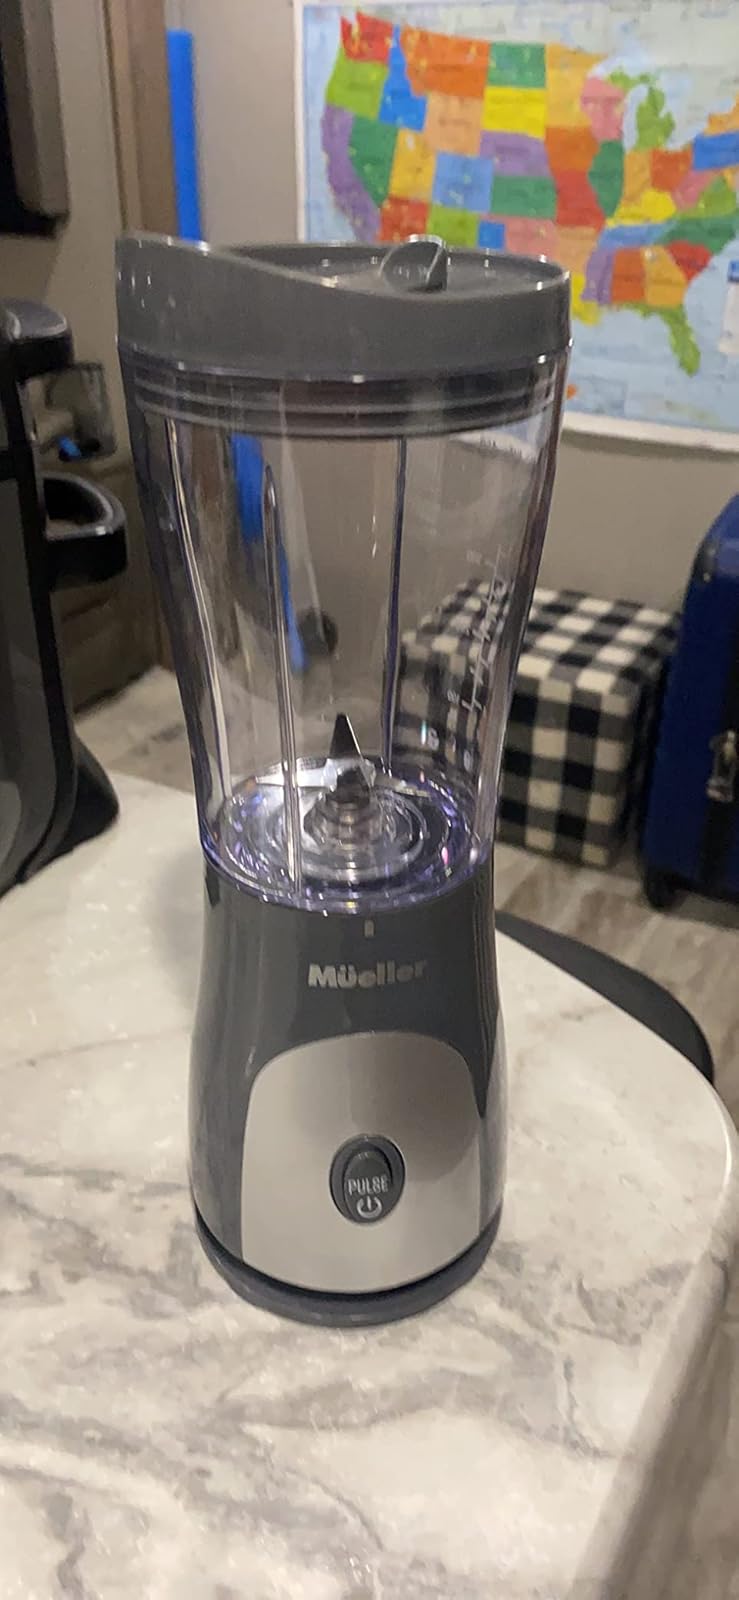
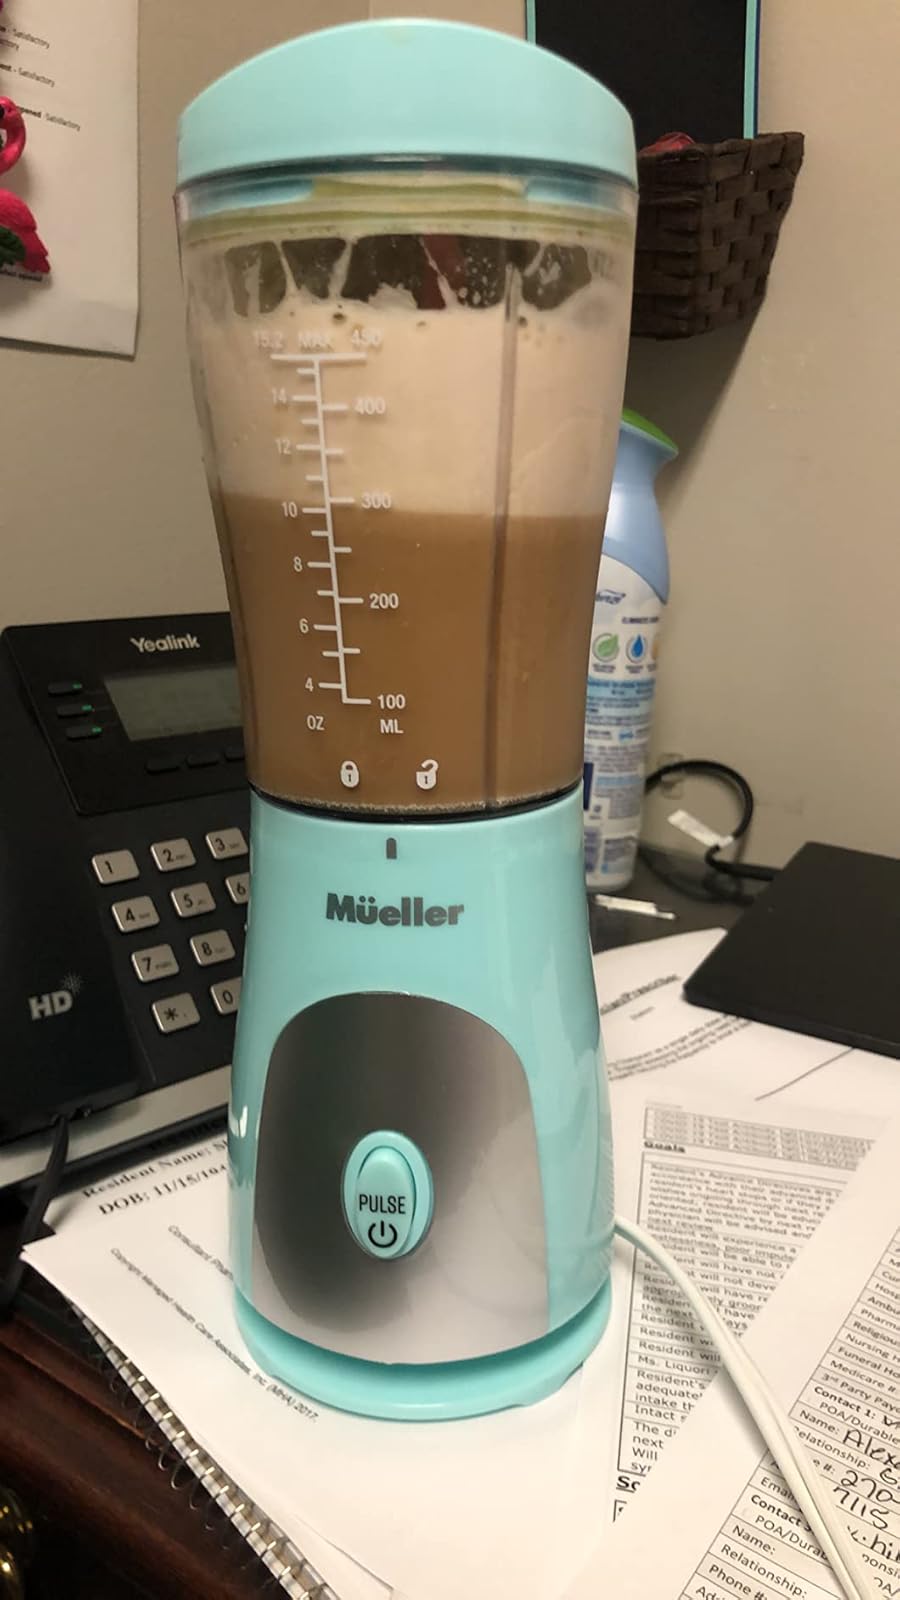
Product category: items_blender
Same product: no